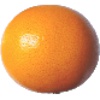
Label: Grapefruit Pink 1